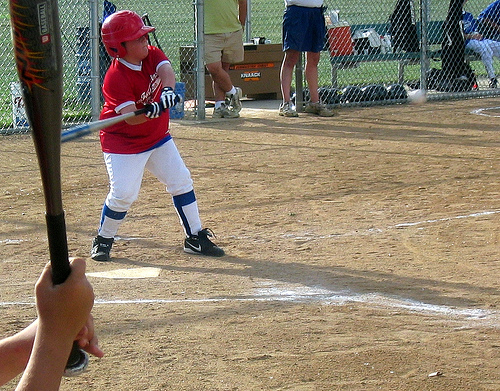
khán giả đang theo dõi trận thi đấu bóng chày ở trên sân